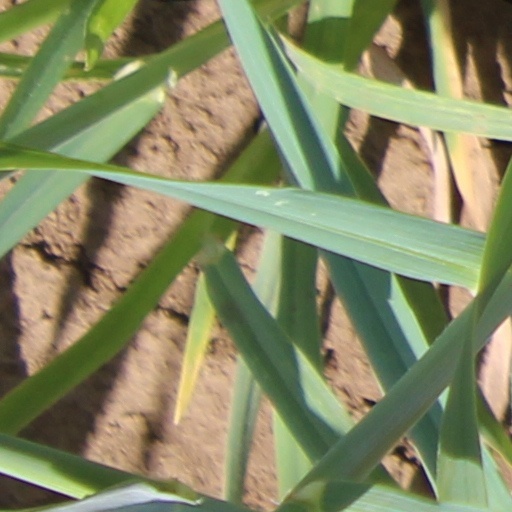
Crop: wheat